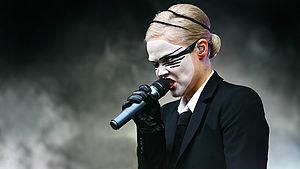
Anja Garbarek est une chanteuse norvégienne. Elle est la fille unique du saxophoniste de jazz Jan Garbarek et a grandi près d'Oslo. Elle est mariée à John Mallison, avec qui elle a eu une fille.